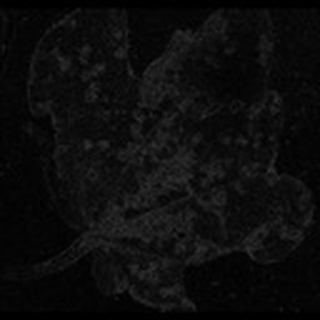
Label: cotton_bacterial_blight